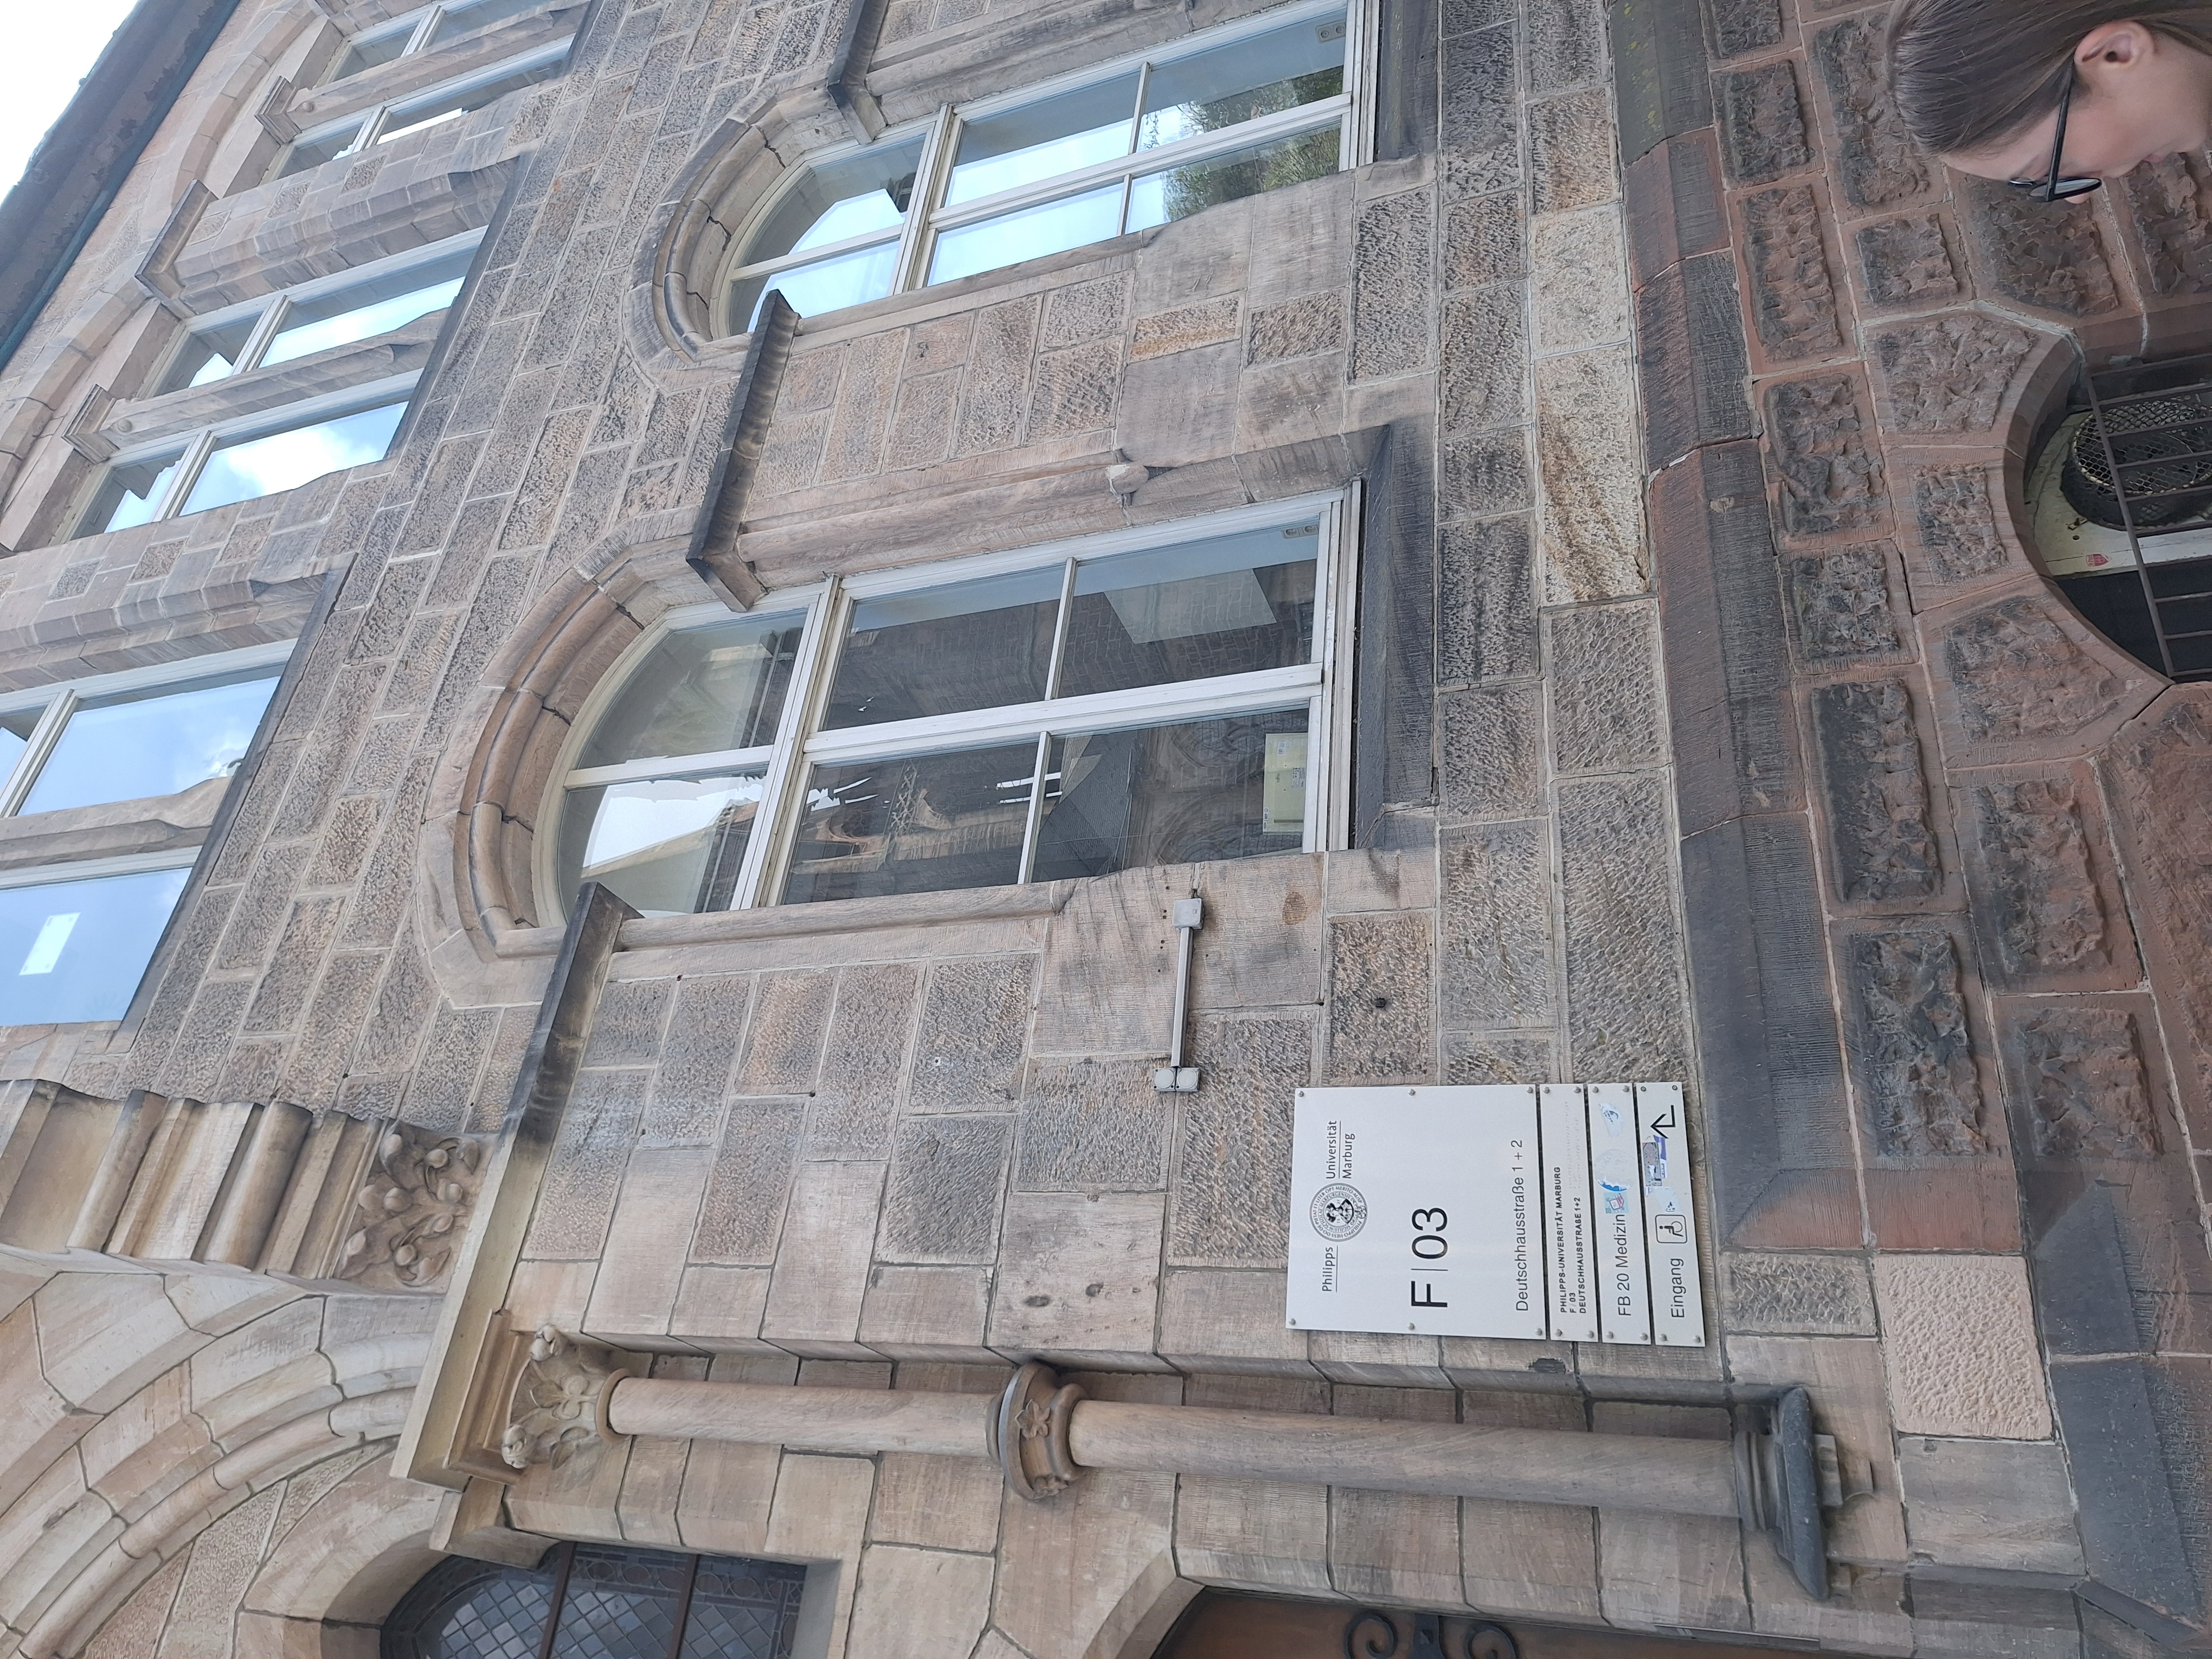
Building: Deutschhausstraße 1